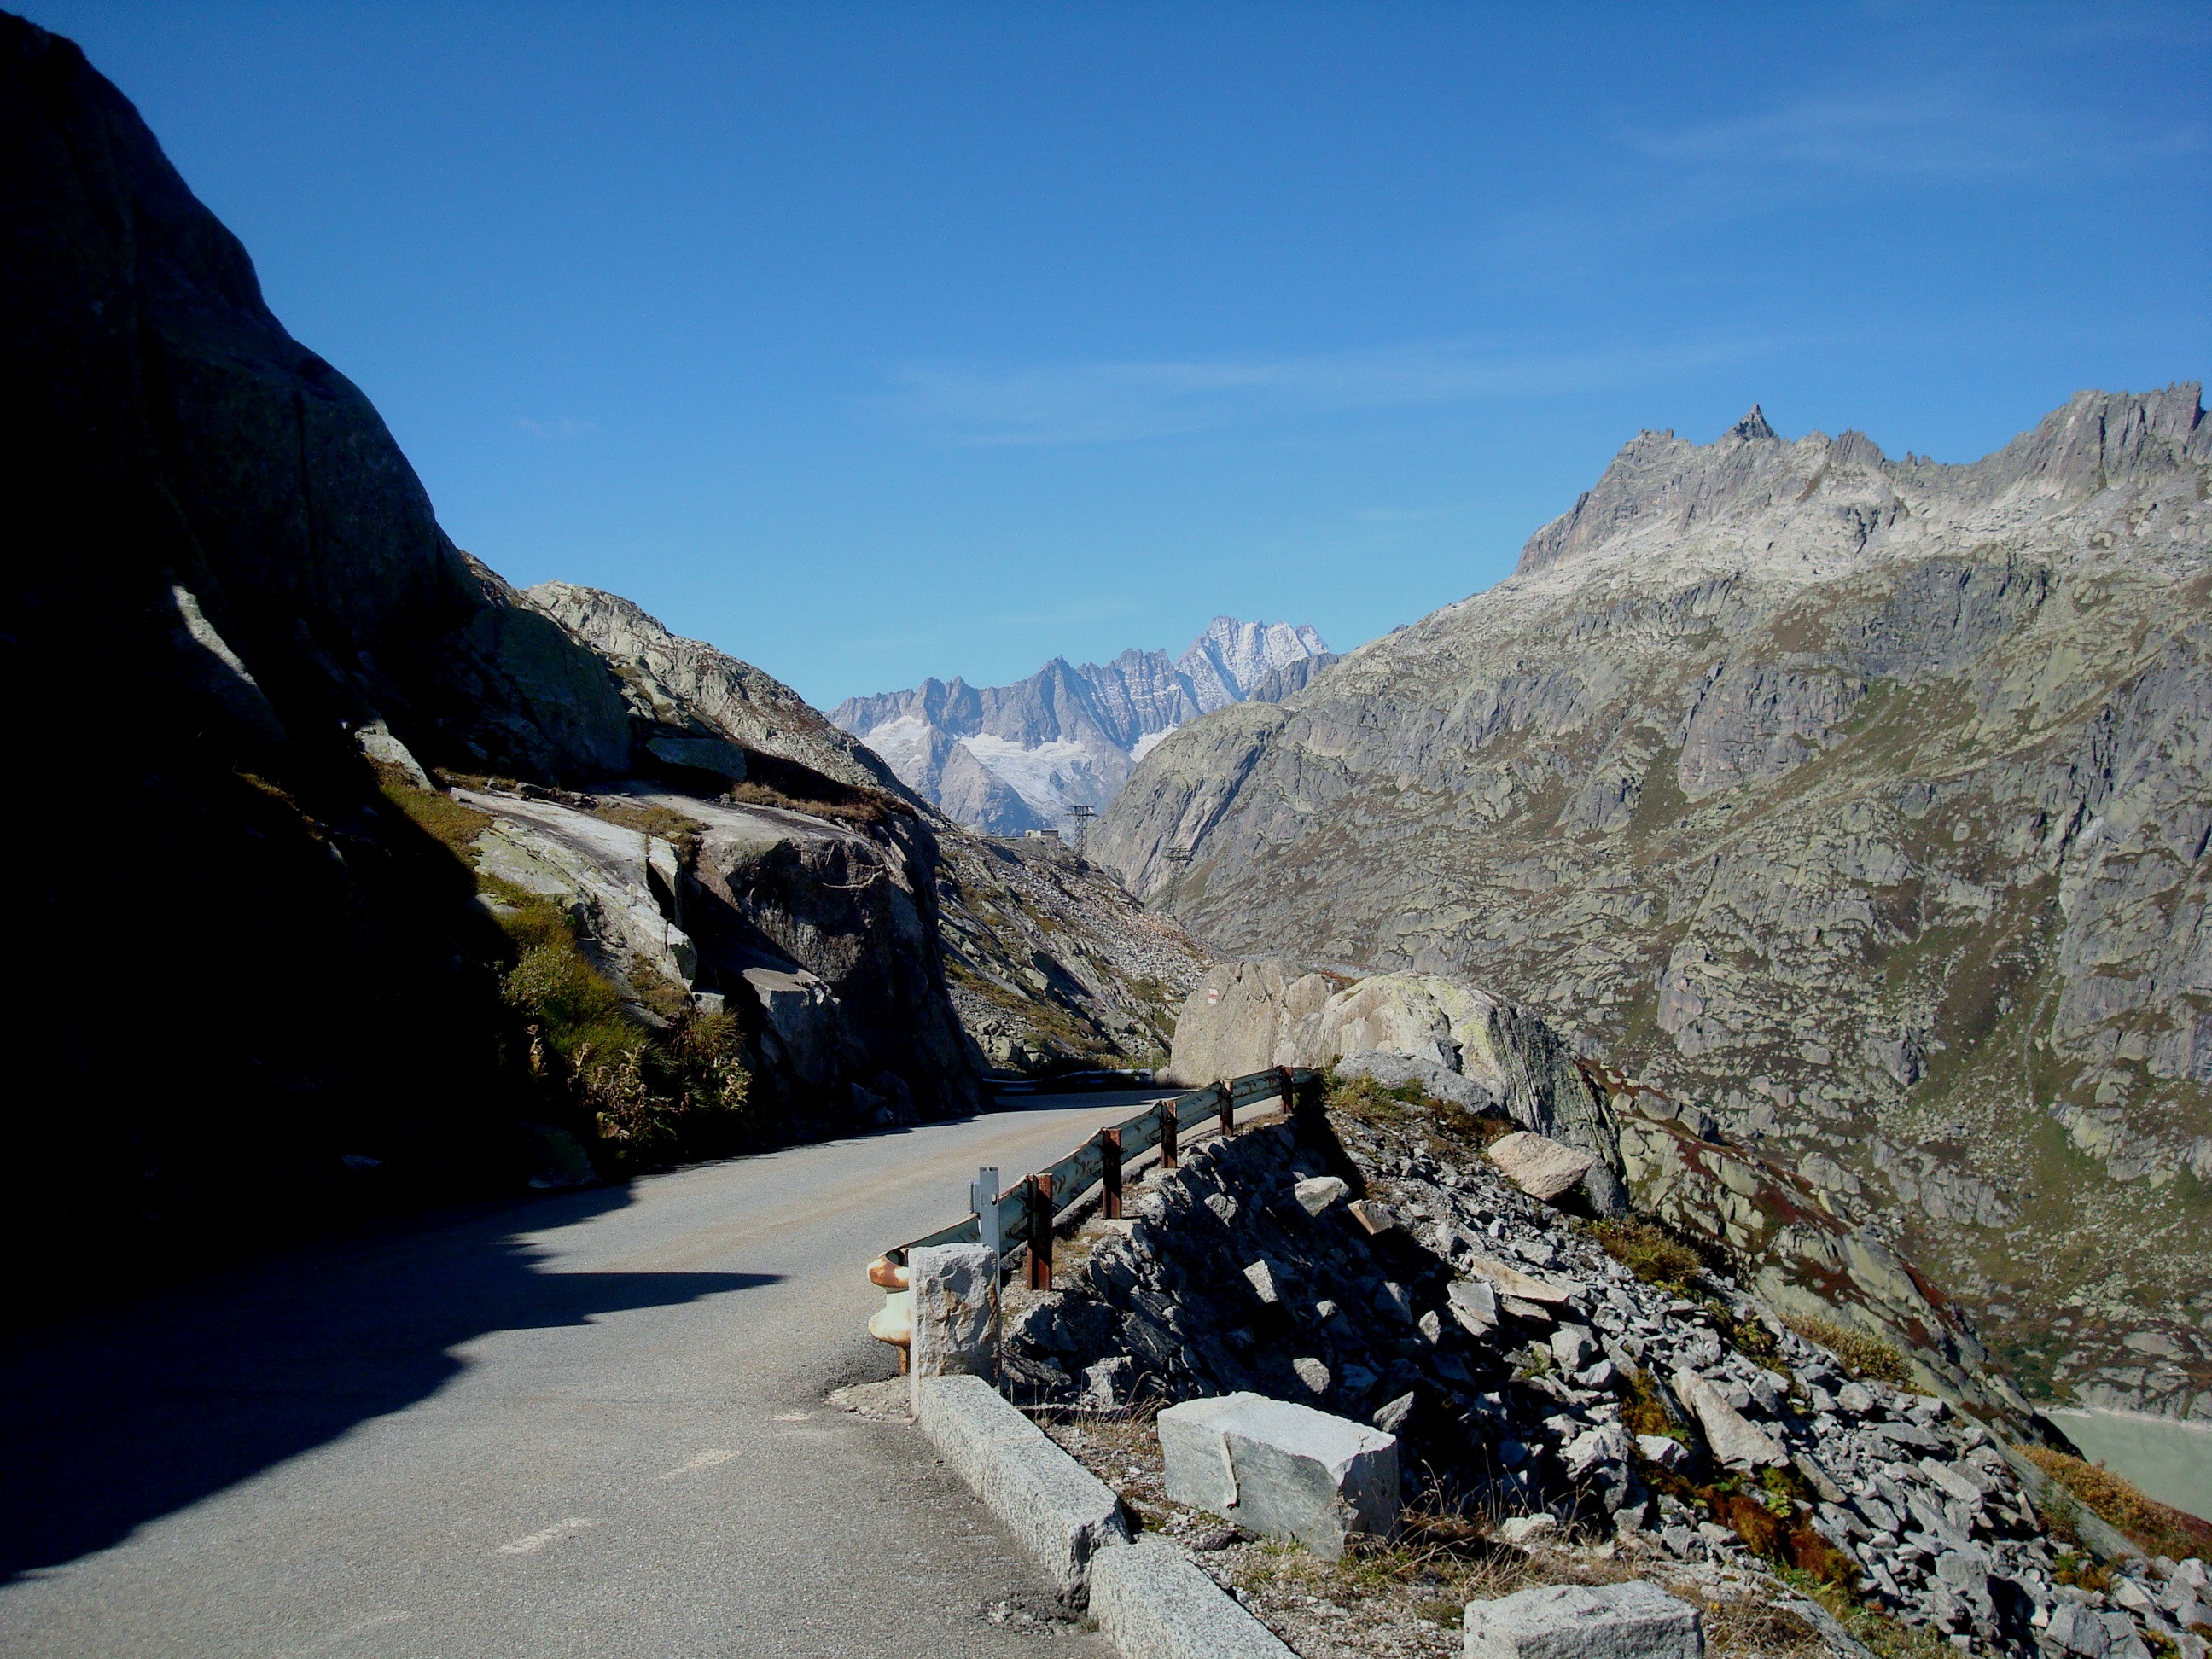
landscape, rock, wilderness, walking, mountain, snow, hiking, trail, adventure, valley, mountain range, reservoir, ridge, summit, bern, geology, alps, backpacking, landform, mountain pass, geographical feature, mountainous landforms, grimsel, hinteraar